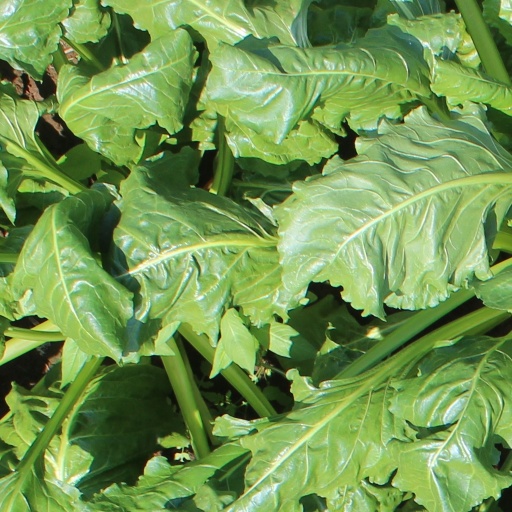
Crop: sugar beet